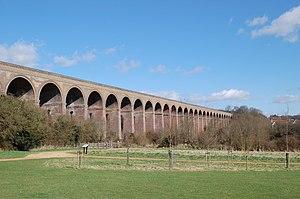
Peter Schuyler Bruff est un ingénieur civil britannique né à Portsmouth le 23 juillet 1812, et mort dans sa résidence d'Handford Lodge à Ipswich le 20 février 1900.